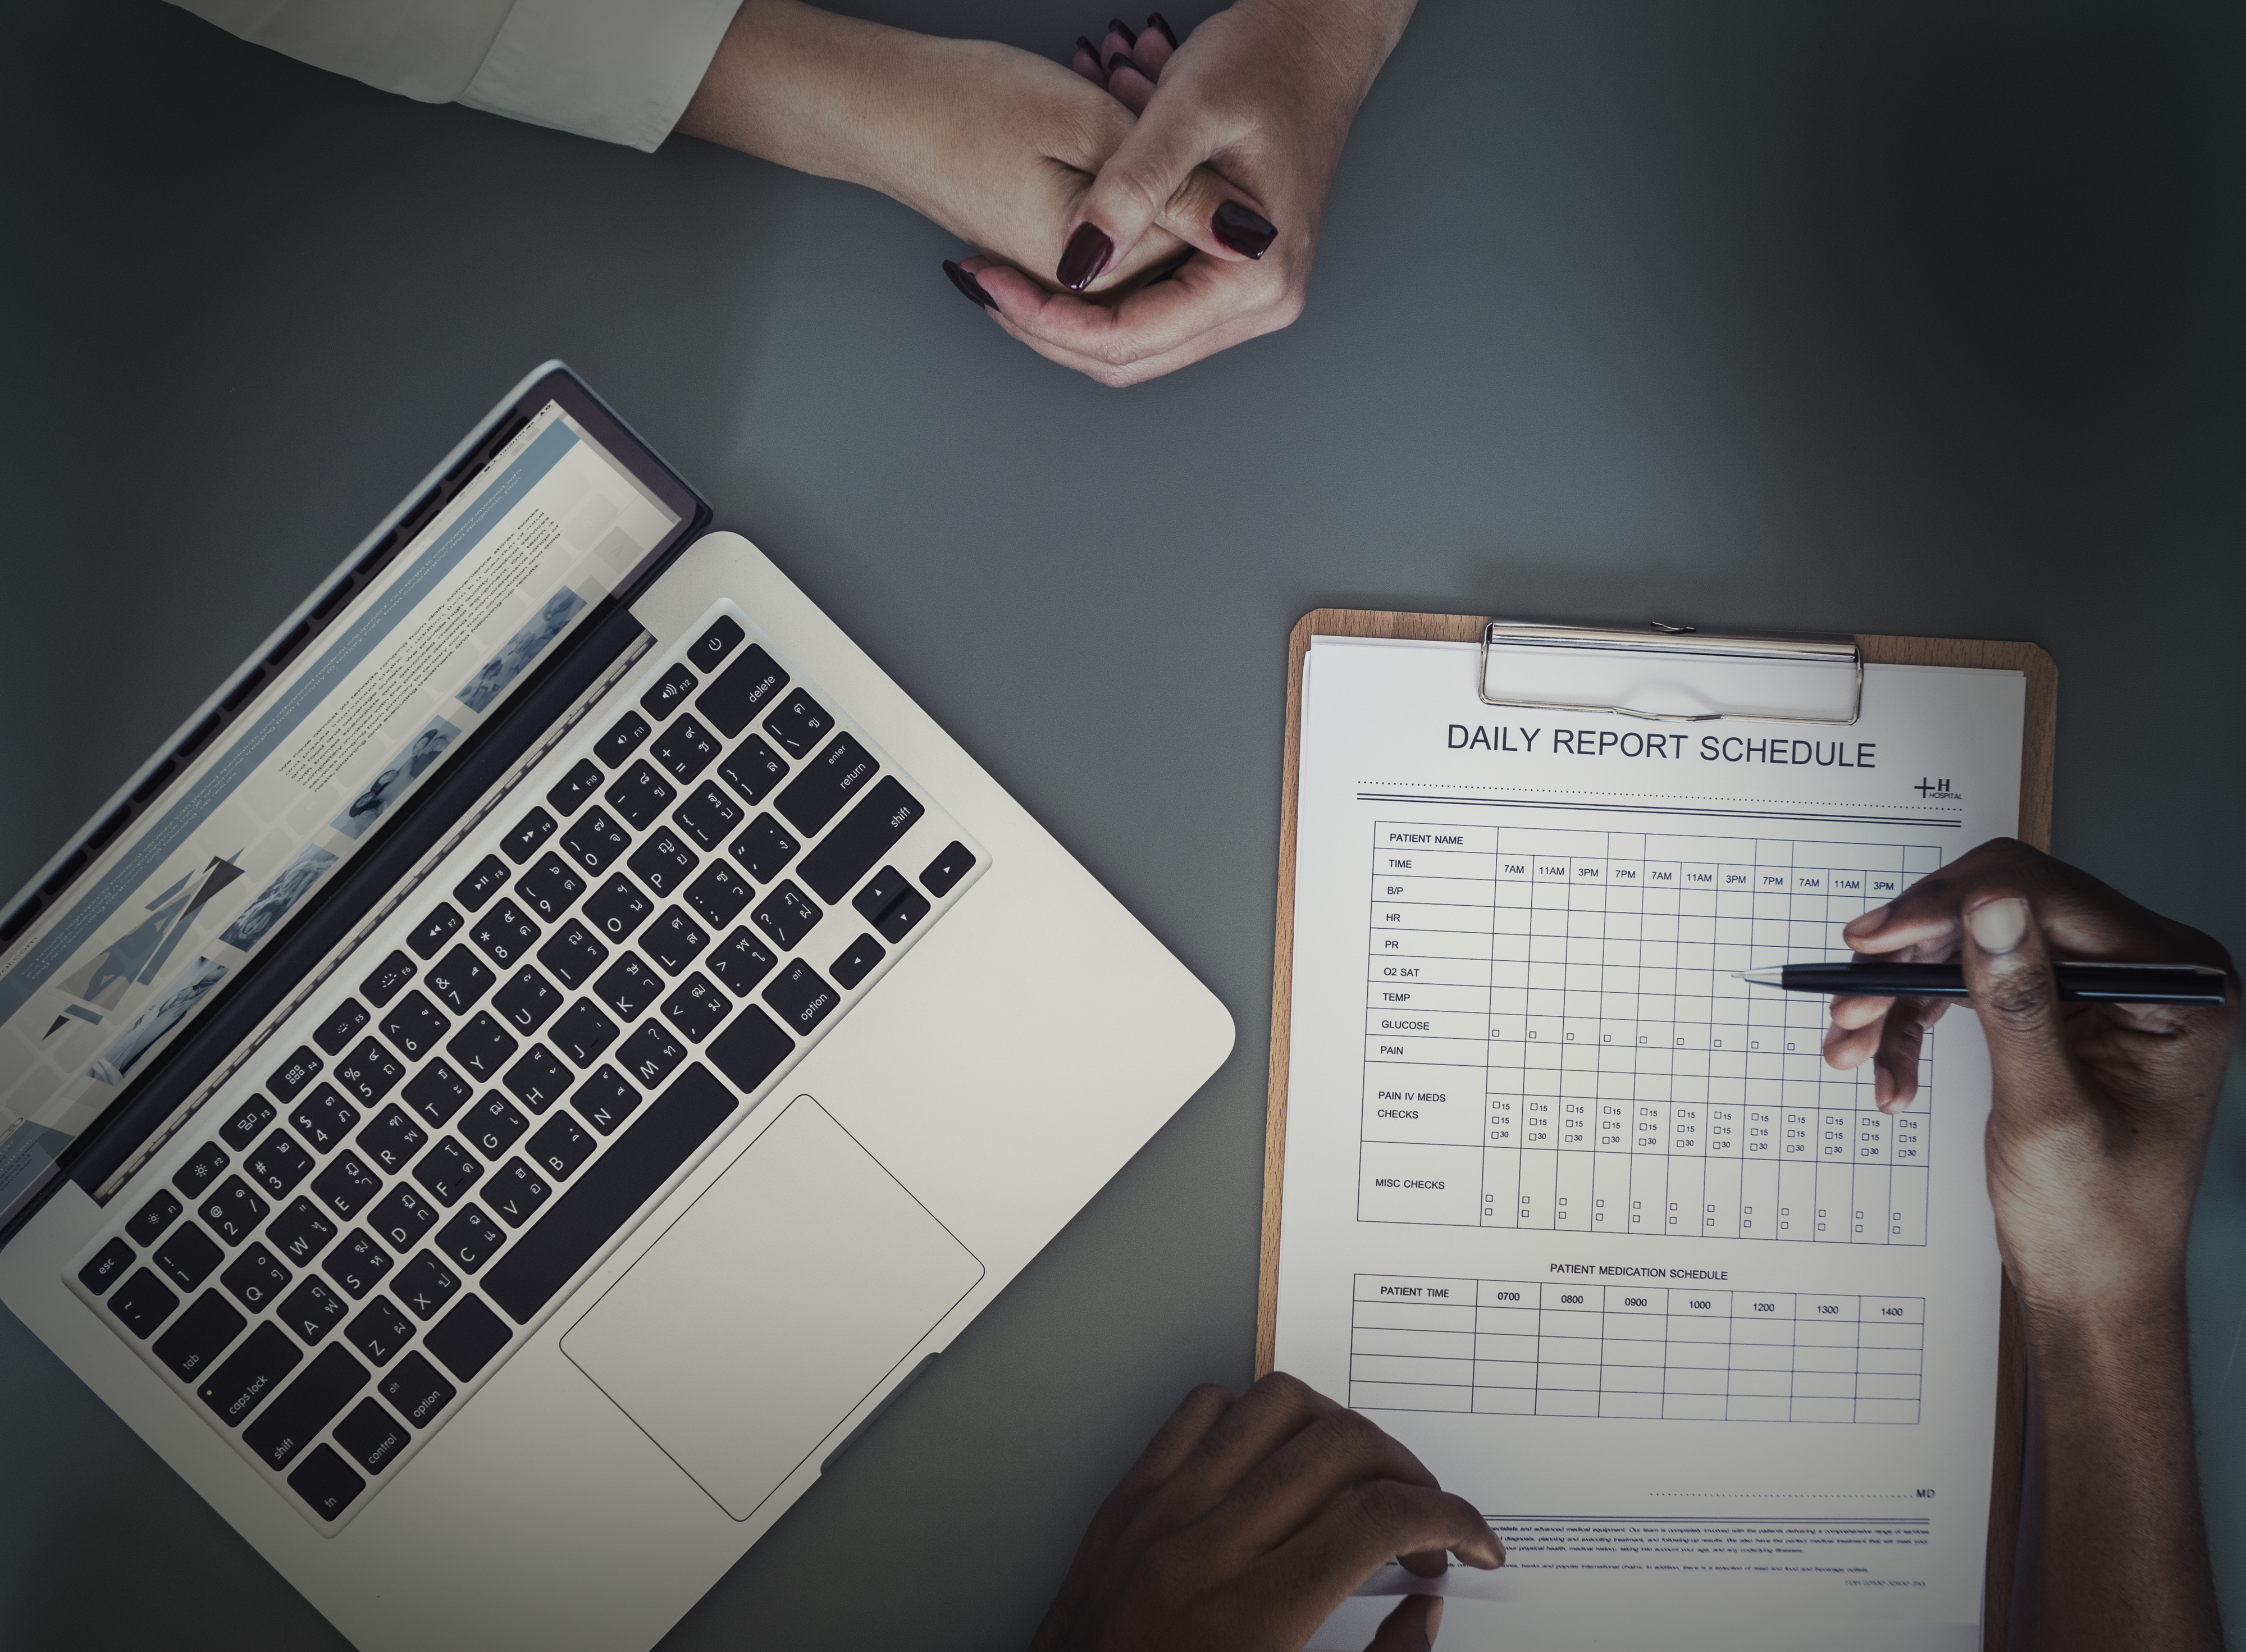
africa, african, african american, african descent, america, american, application, black, care, caucasian, cc0, checking, checklist, clinic, closeup, computer, creative common 0, creative commons 0, daily report, data, diagnosis, digital device, doctor, form, hand, health, healthcare, healthy, hospital, illness, information, laptop, medical, medical care, medication, notebook, nurse, paper, patient, people, report, schedule, sickness, symptom, technology, treatment, wellbeing, wellness, wireless, working, writing, zimbabwe, zimbabwean, computer keyboard, electronic device, design, font